Jules Comby

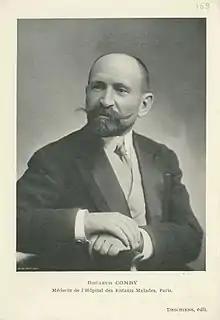
Jules Comby

Jules Comby (28 April 1853, in Arnac-Pompadour – 18 March 1947) was a French pediatrician.